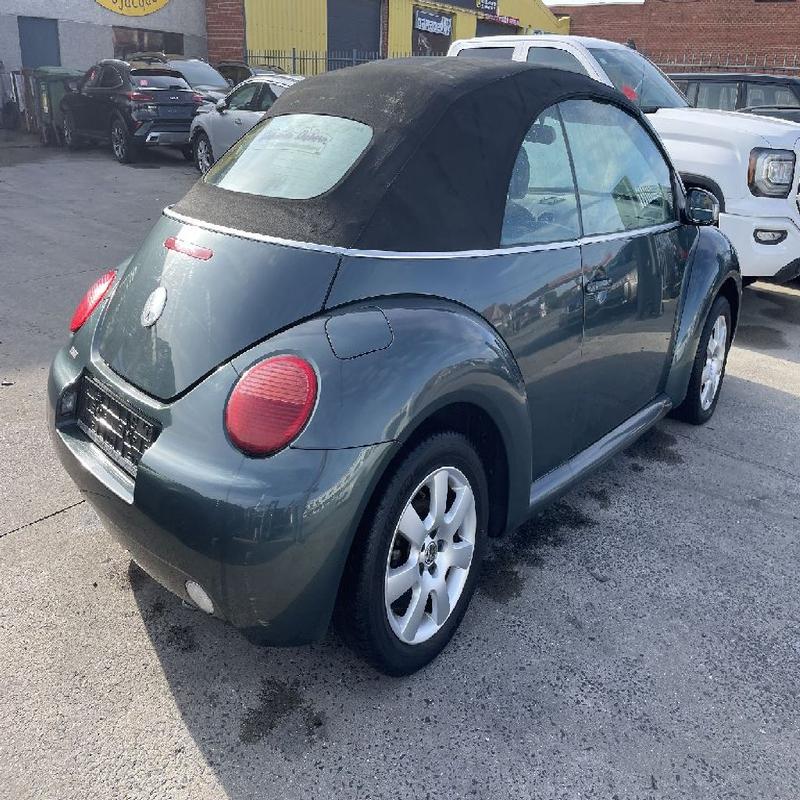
Aucun dommage détecté.
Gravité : aucun